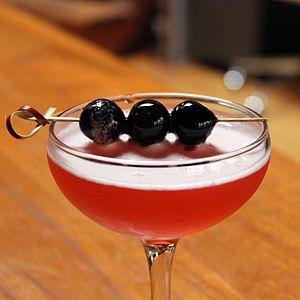
Un cocktail officiel de l'IBA est un cocktail sélectionné par l'International Bartenders Association pour le concours mondial de cocktail. Ces mélanges sont ainsi parmi les plus notables et les plus fréquents des cocktails qu'on peut trouver à travers le monde.